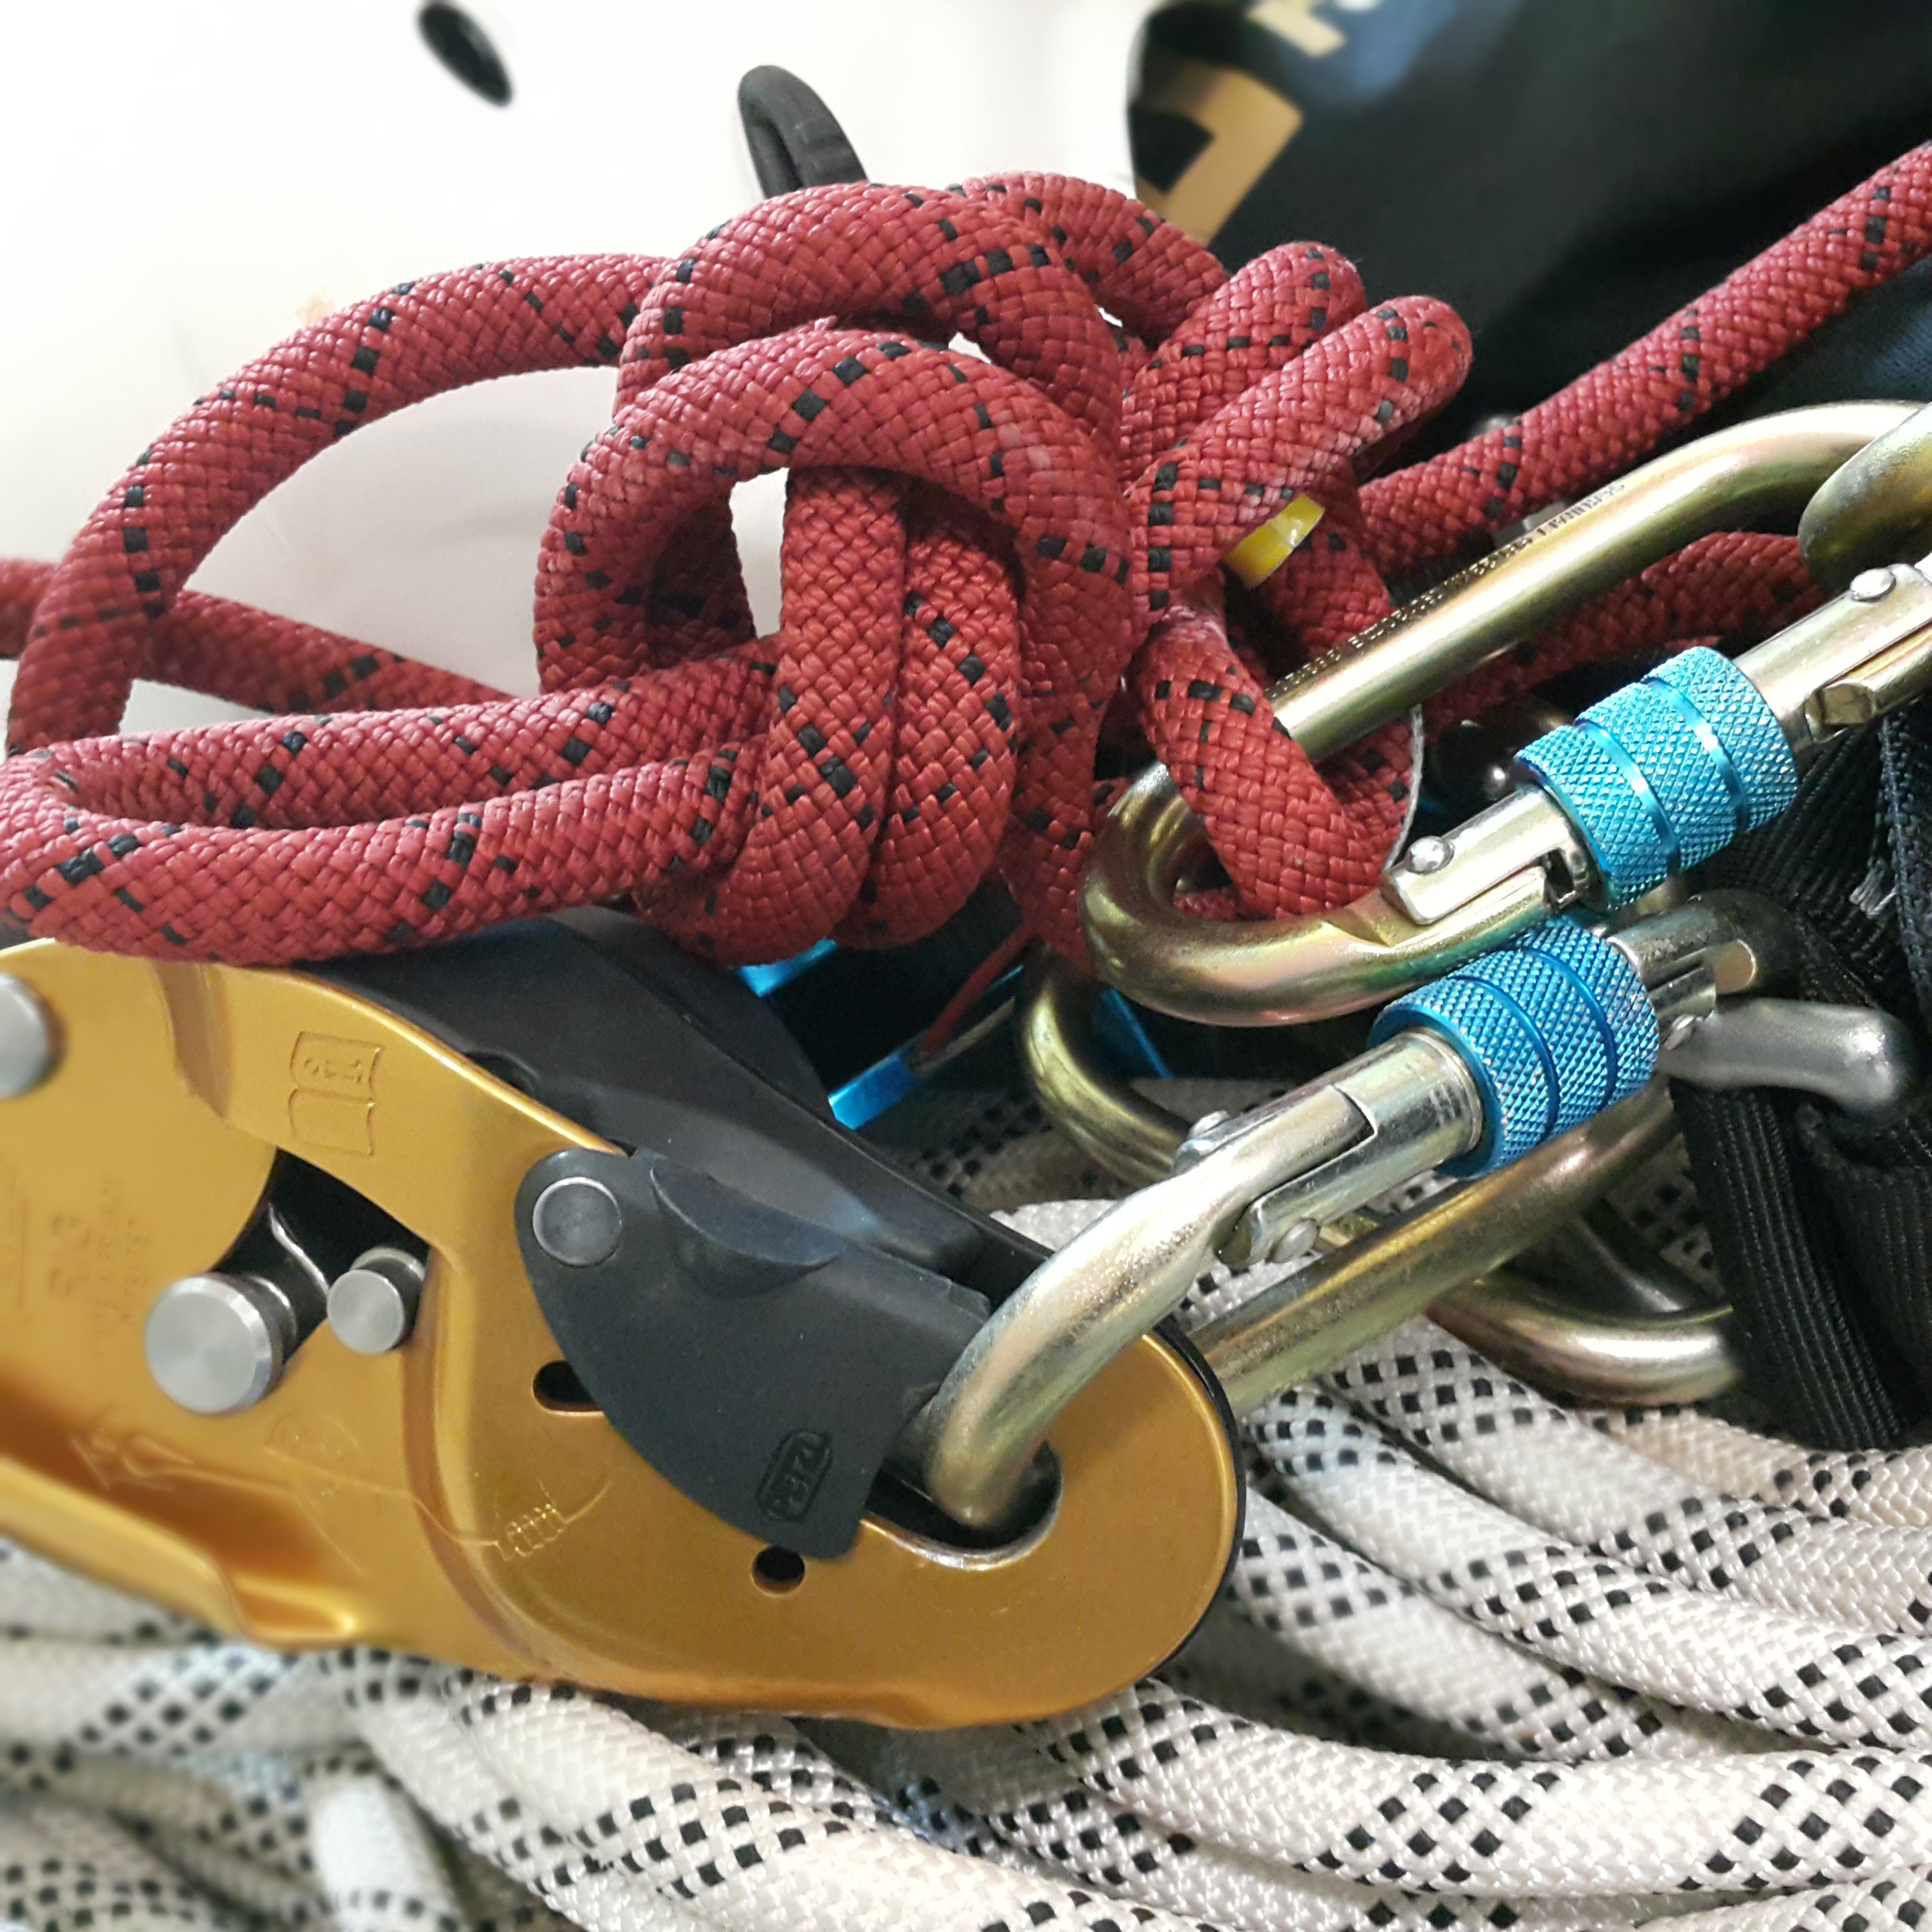
helmet, harness, footwear, epi, protection, ropes, prevention, escalation, climbing equipment